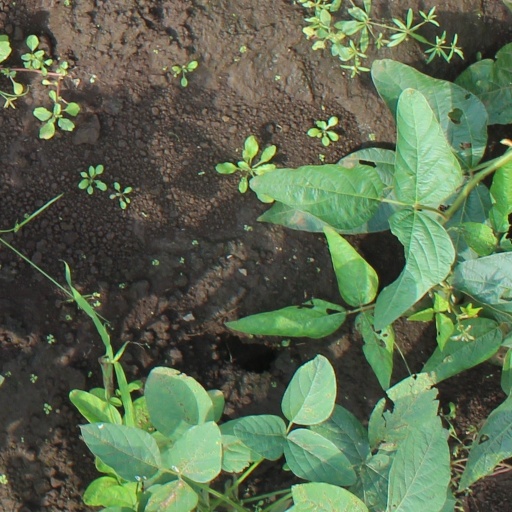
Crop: soybean